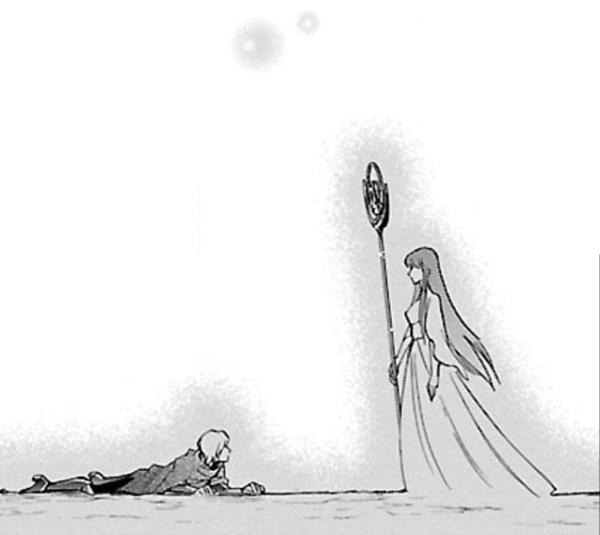
回答: 審判の判定は・・・・アウトだ!